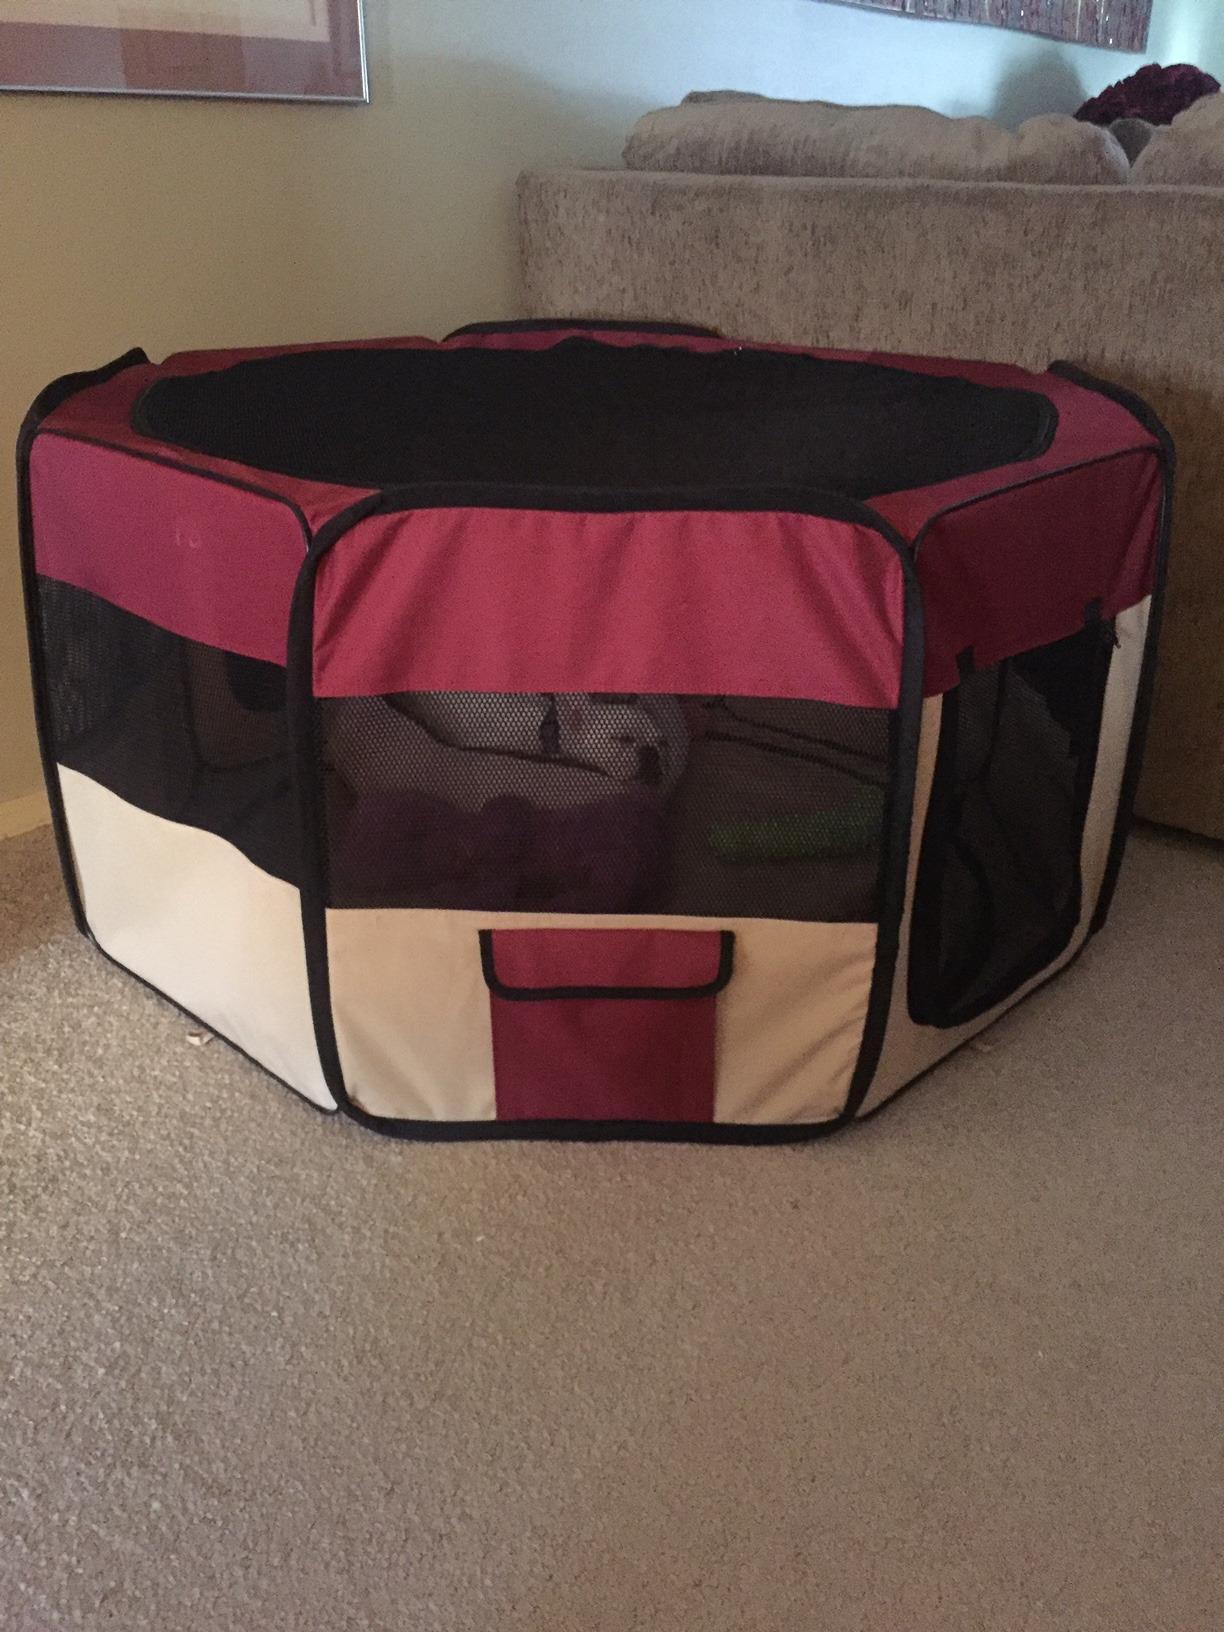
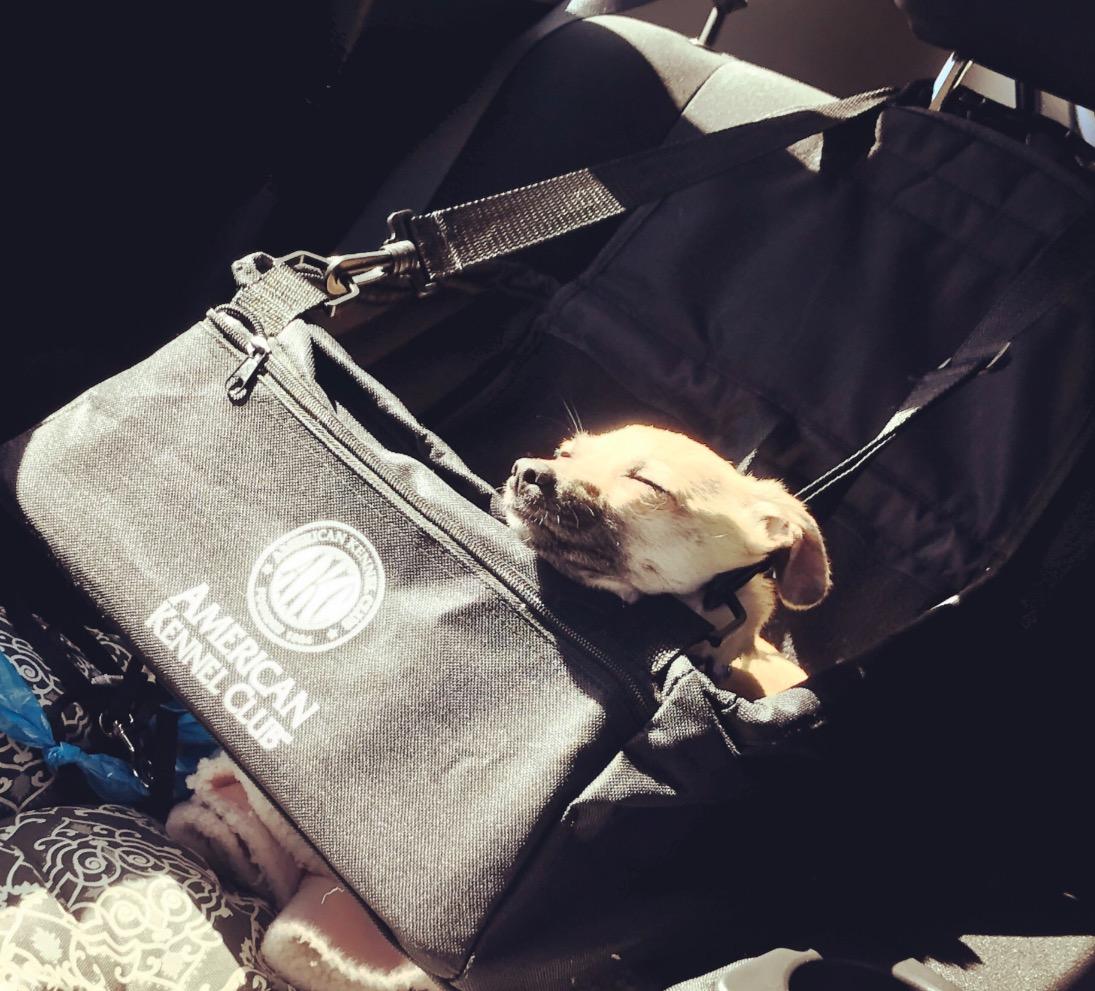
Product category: items_kennel
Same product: no